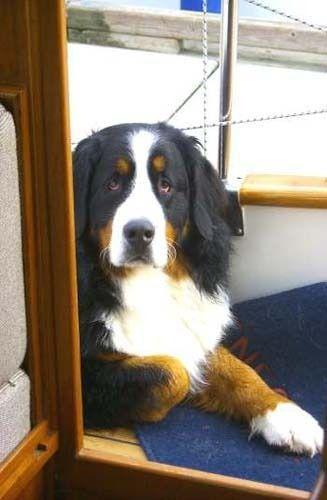
Greater_Swiss_Mountain_dog